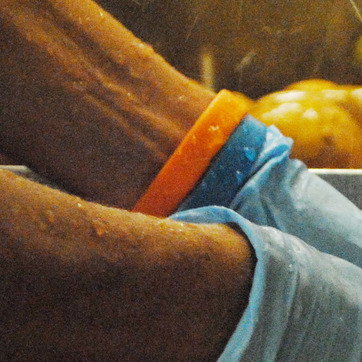
Material: plastic